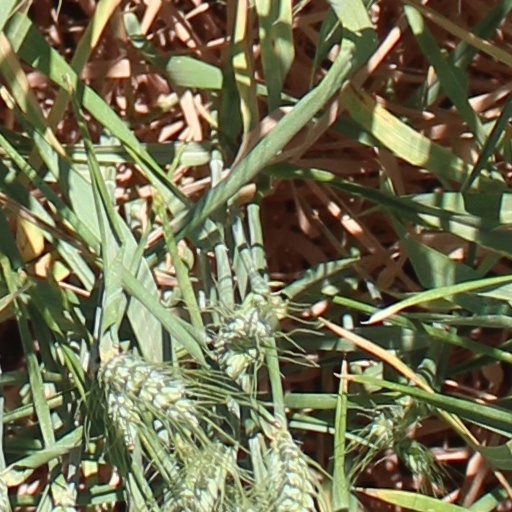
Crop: wheat